1903 New York Giants season

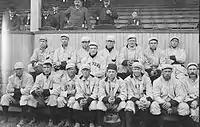
The 1903 New York Giants

"Note: Pos = Position; G = Games played; AB = At bats; H = Hits; Avg. = Batting average; HR = Home runs; RBI = Runs batted in"